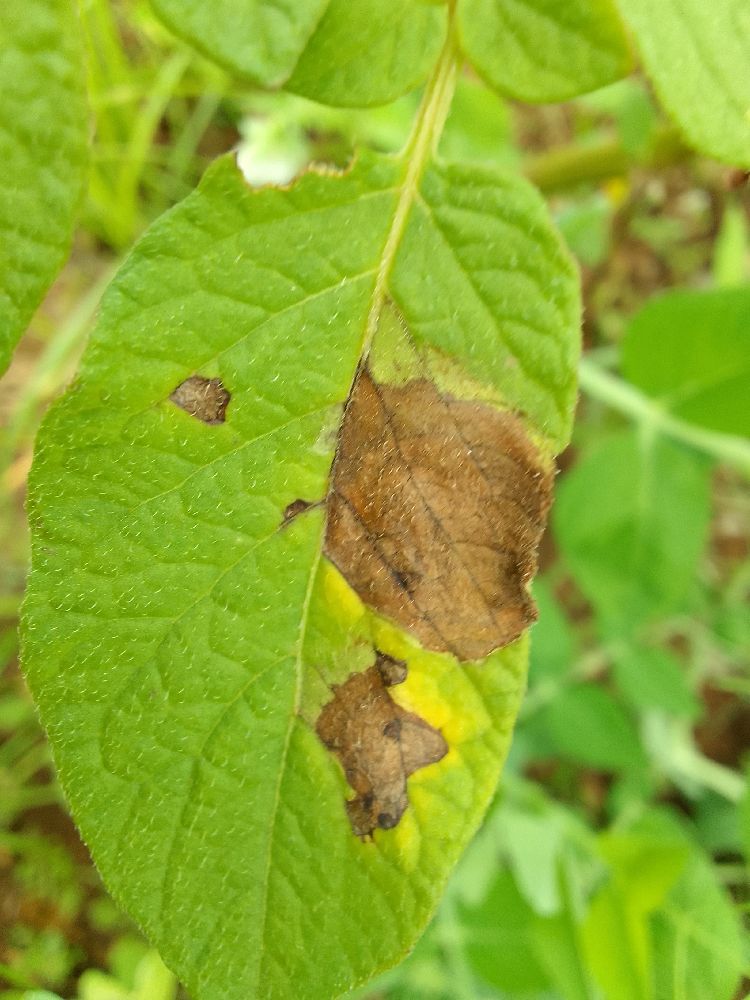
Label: Late blight